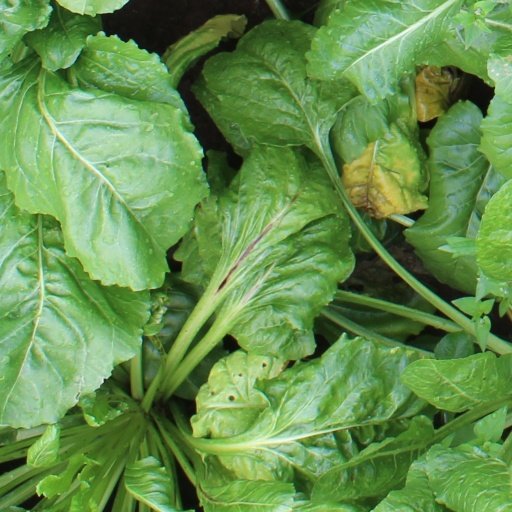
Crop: sugar beet